Mama Steps Out

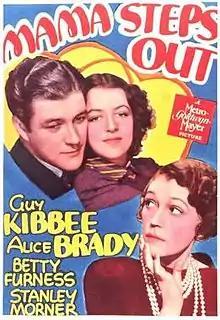
Theatrical release poster

Mama Steps Out is a 1937 American comedy film directed by George B. Seitz and written by Anita Loos. The film stars Guy Kibbee, Alice Brady, Betty Furness, Dennis Morgan, Gene Lockhart and Edward Norris. The film was released on February 5, 1937, by Metro-Goldwyn-Mayer.